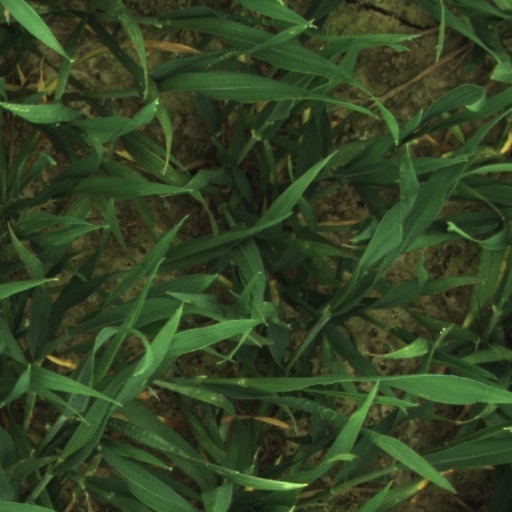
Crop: wheat